Sterling Bank (Nigeria)

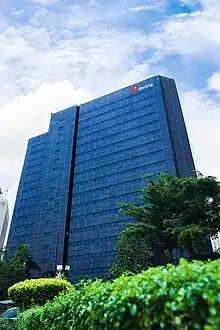
Sterling Towers, 20 Marina, Lagos, Nigeria.

The Bank's operations and products are grouped into four clusters: Retail and Consumer Banking, Commercial Banking, Institutional Banking and Corporate Banking.